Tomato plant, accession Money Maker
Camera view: horizontal (90 deg, fisheye); turntable rotation: 150 degrees
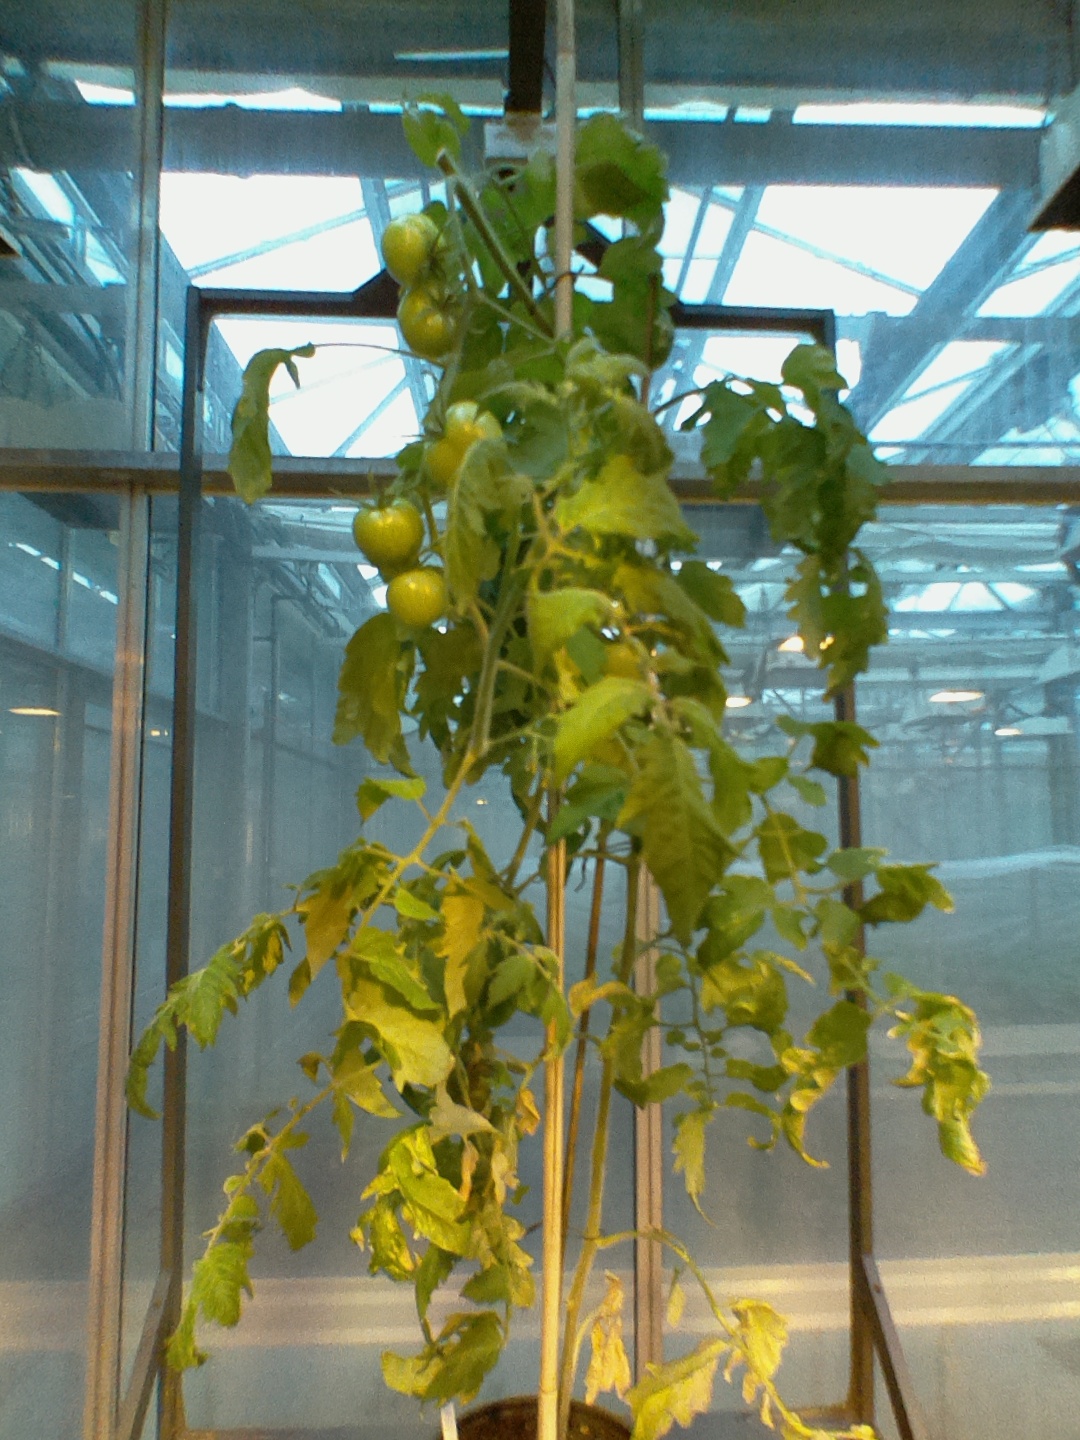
BBCH growth stage 77: 70%-80% of final fruit size